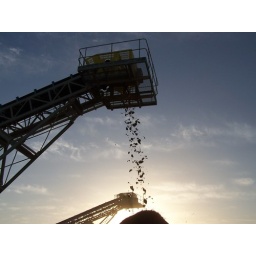
washed sand from the 1200 ton per hour CDE washing plant operated by QNCC in Qatar